Headphone amplifier

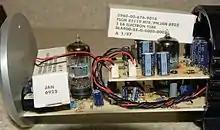
The electronics of a Musical Fidelity X-Cans, using two 6922 vacuum tubes (electronic valves)

Consumer headphone amplifiers are commercially available separate devices, sold to a niche audiophile market of hi-fi enthusiasts. Headphone amplifiers are designed to boost your headphones' sound quality and power, offering a richer and more detailed listening experience. In the case of the extremely high-end electrostatic headphones, such as the Stax SR-007, a specialized electrostatic headphone amplifier or transformer step-up box and power amplifier is required to use the headphones, as only a dedicated electrostatic headphone amplifier or transformer can provide the voltage levels necessary to drive the headphones. Most headphone amplifiers provide power between 10 mW and 2 W depending on the specific headphone being used and the design of the amplifier. Certain high power designs can provide up to 6W of power into low impedance loads, although the benefit of such power output with headphones is unclear, as the few orthodynamic headphones that have sufficiently low sensitivities to function with such power levels will reach dangerously high volume levels with such amplifiers.